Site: saxony
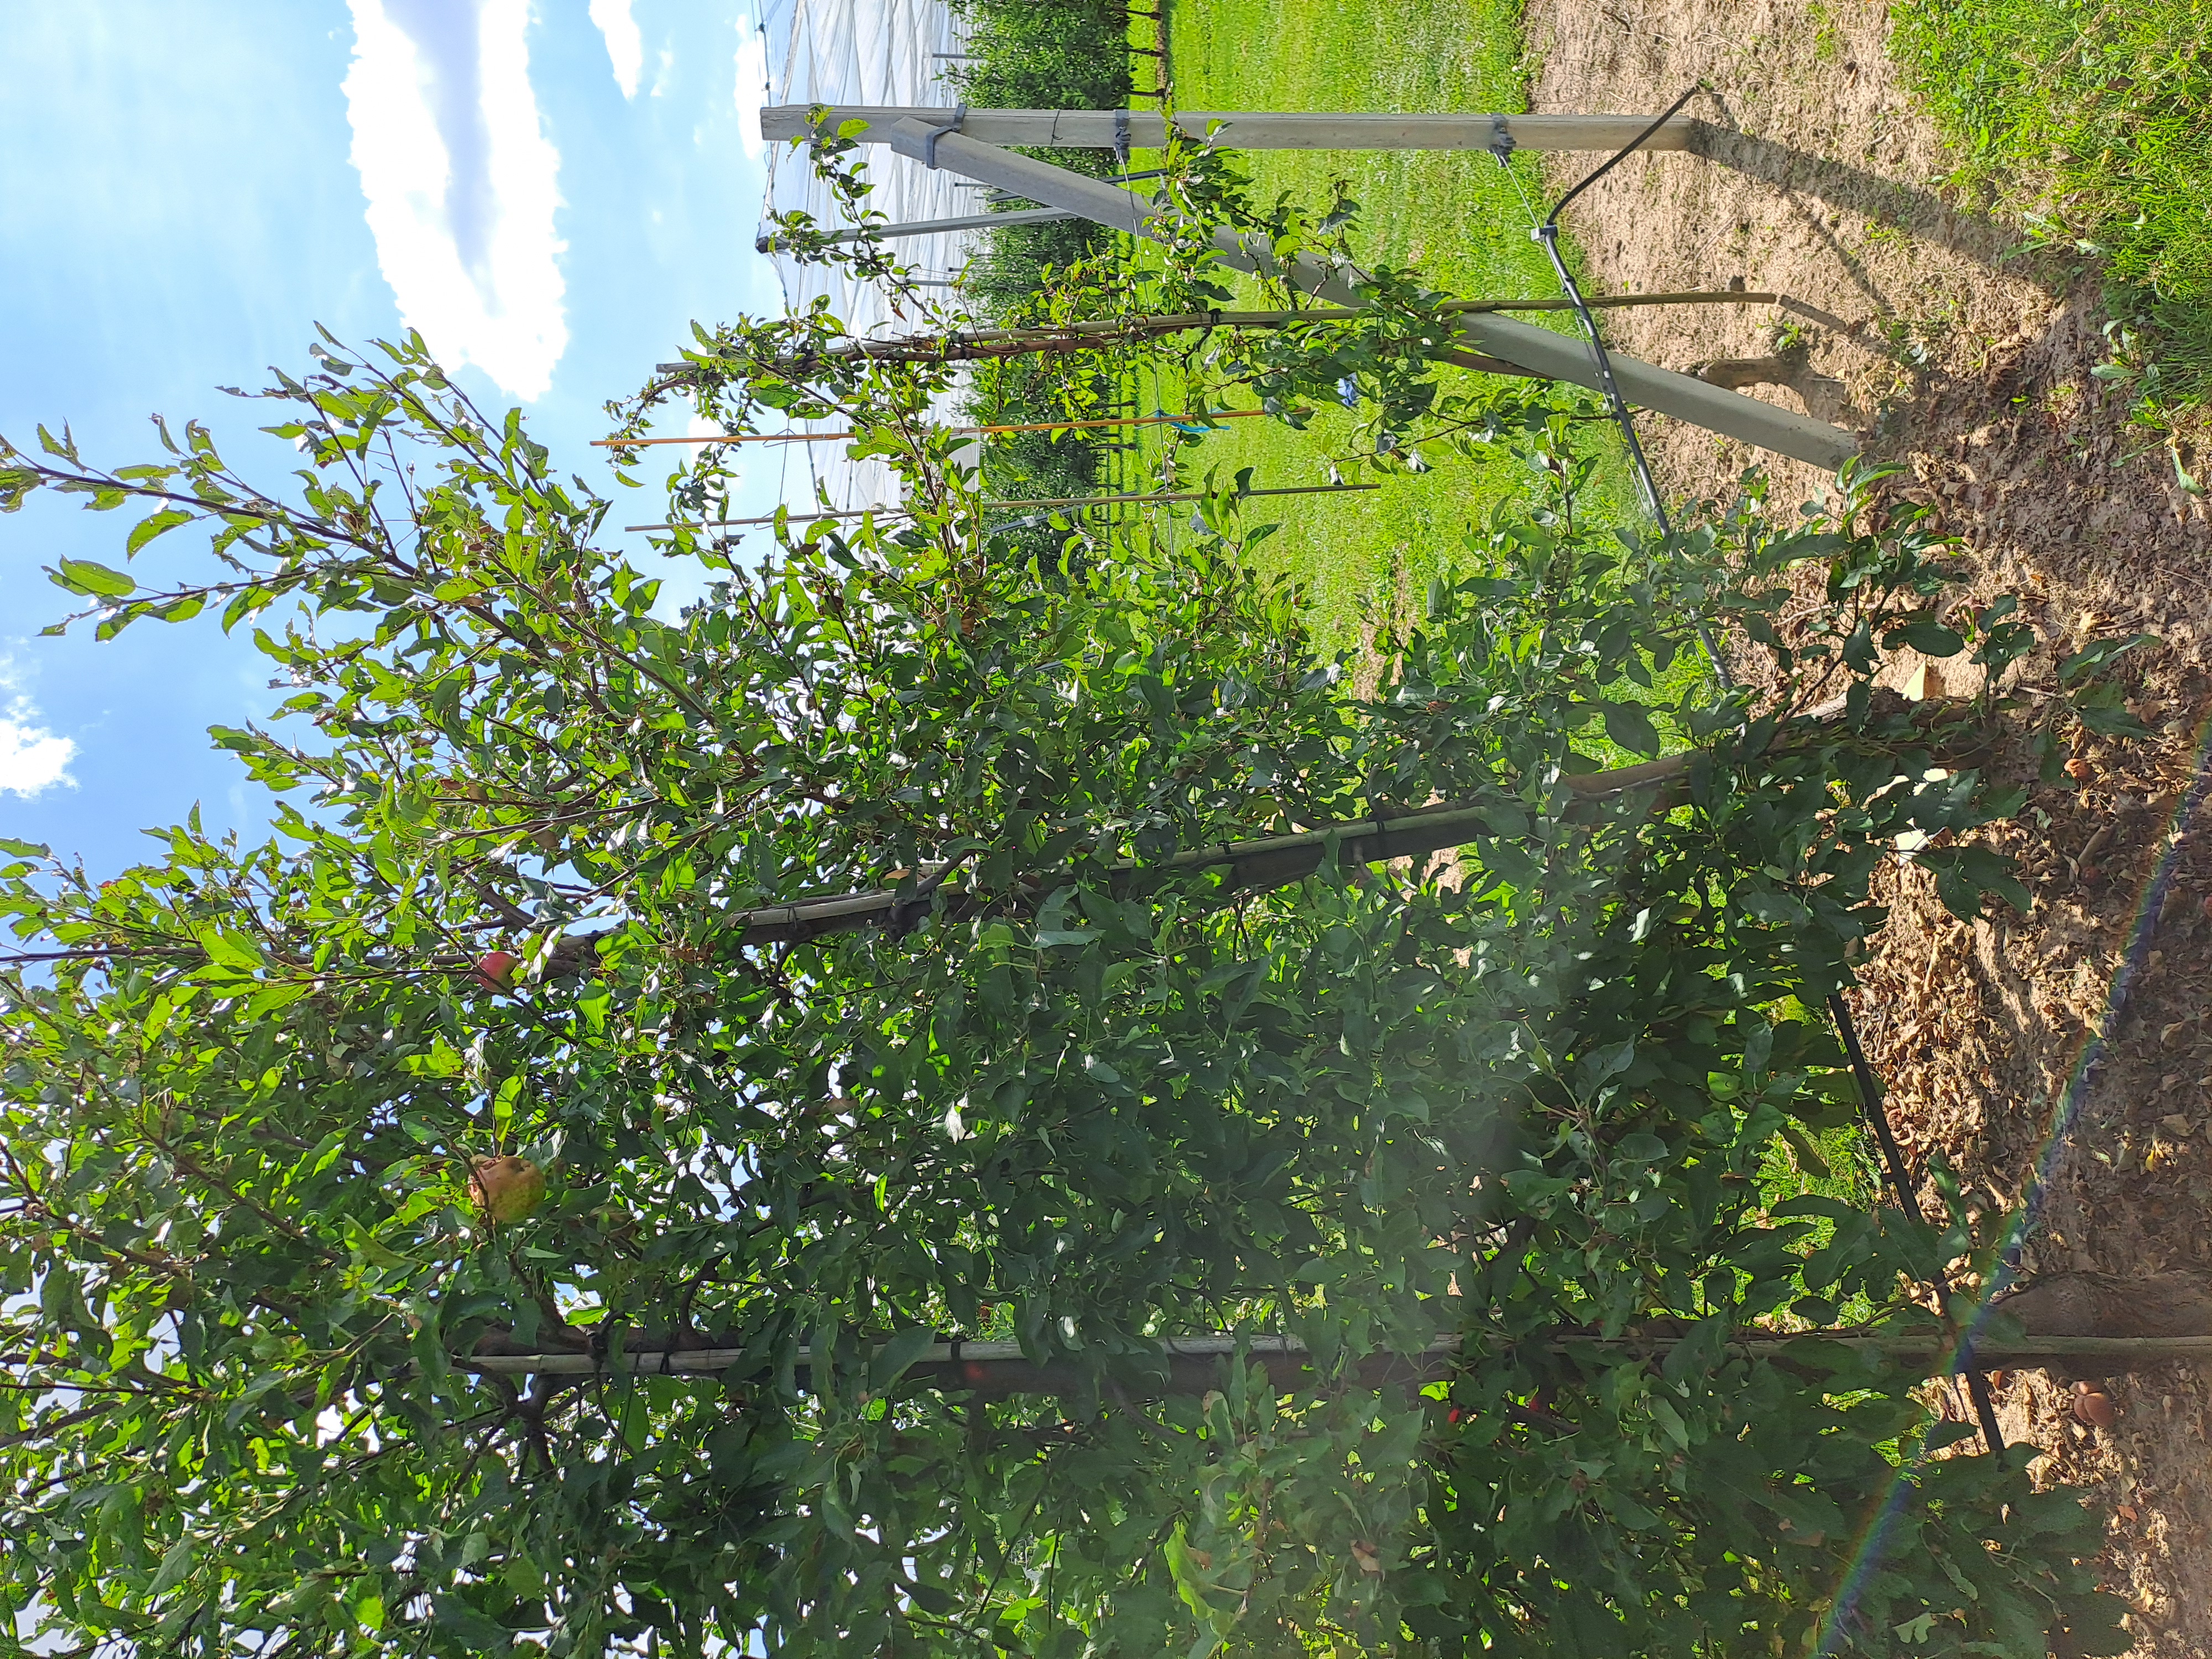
Growth stage (BBCH 85): Maturity of fruit and seed